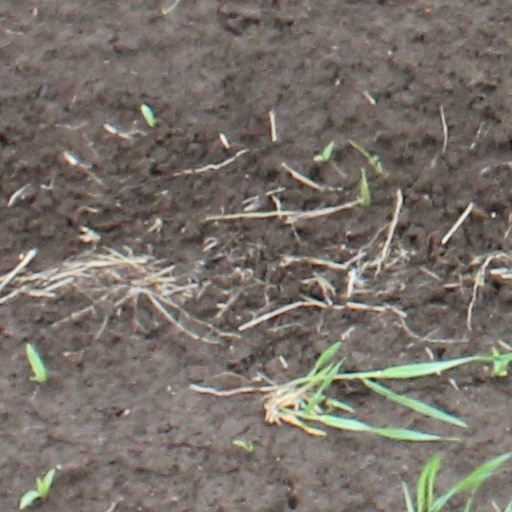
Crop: wheat